Anna Nordgren

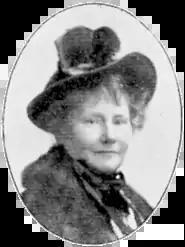
Anna Nordgren, from the "Svenskt Porträttgalleri XX"

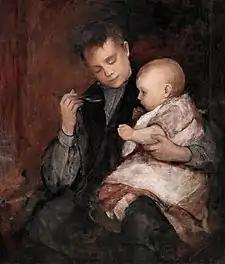
"Feeding Lillian" c. 1916

Anna Christina Nordgren (13 May 1847 – 10 September 1916 ) was a Swedish painter and draftswoman. She specialized in portraits and genre scenes. Her work is mostly a variation on the Academic style and she remained unimpressed by Impressionism.